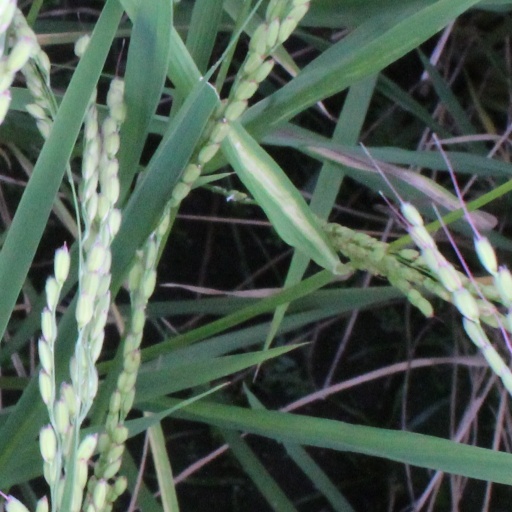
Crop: rice